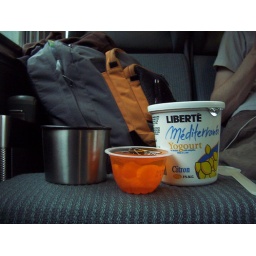
train breakfast: earl grey, mandarins in gelatin, lemon yoghurt.